Armstrong Whitworth Atlas

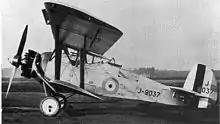
Armstrong Whitworth Aries

The first batch of 37 aircraft were ordered in 1927, entering service with 13 Squadron RAF and 26 Squadron in that year. Once the initial handling problems had been solved by the fitting of slats, the Atlas proved well suited for army co-operation, in use at home and overseas, with 208 squadron, being the first squadron to operate Atlases outside Britain, replacing Bristol fighters at Heliopolis, Egypt in 1930. Atlases were also used for communications duties and as advanced trainers, with 175 dual-control models built. The Atlas continued in service in the army co-operations role until replaced with the Hawker Audax, a variant of the Hawker Hart, with the last operational squadron, 208, re-equipping in 1935. It was also replaced in the advanced trainer role in 1935 by the Hawker Hart Trainer.